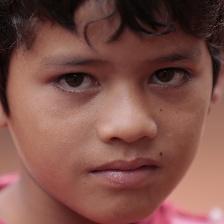
Label: faces